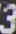
Number: 3